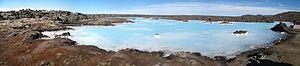
Le Lagon bleu, en islandais Bláa Lónið, est le nom d'une station thermale située dans le sud-ouest de l'Islande, sur la Reykjanesskagi, à quatre kilomètres de Grindavík et à quarante minutes au sud-ouest de la capitale Reykjavik. Ses eaux proviennent de la centrale géothermique de Svartsengi.